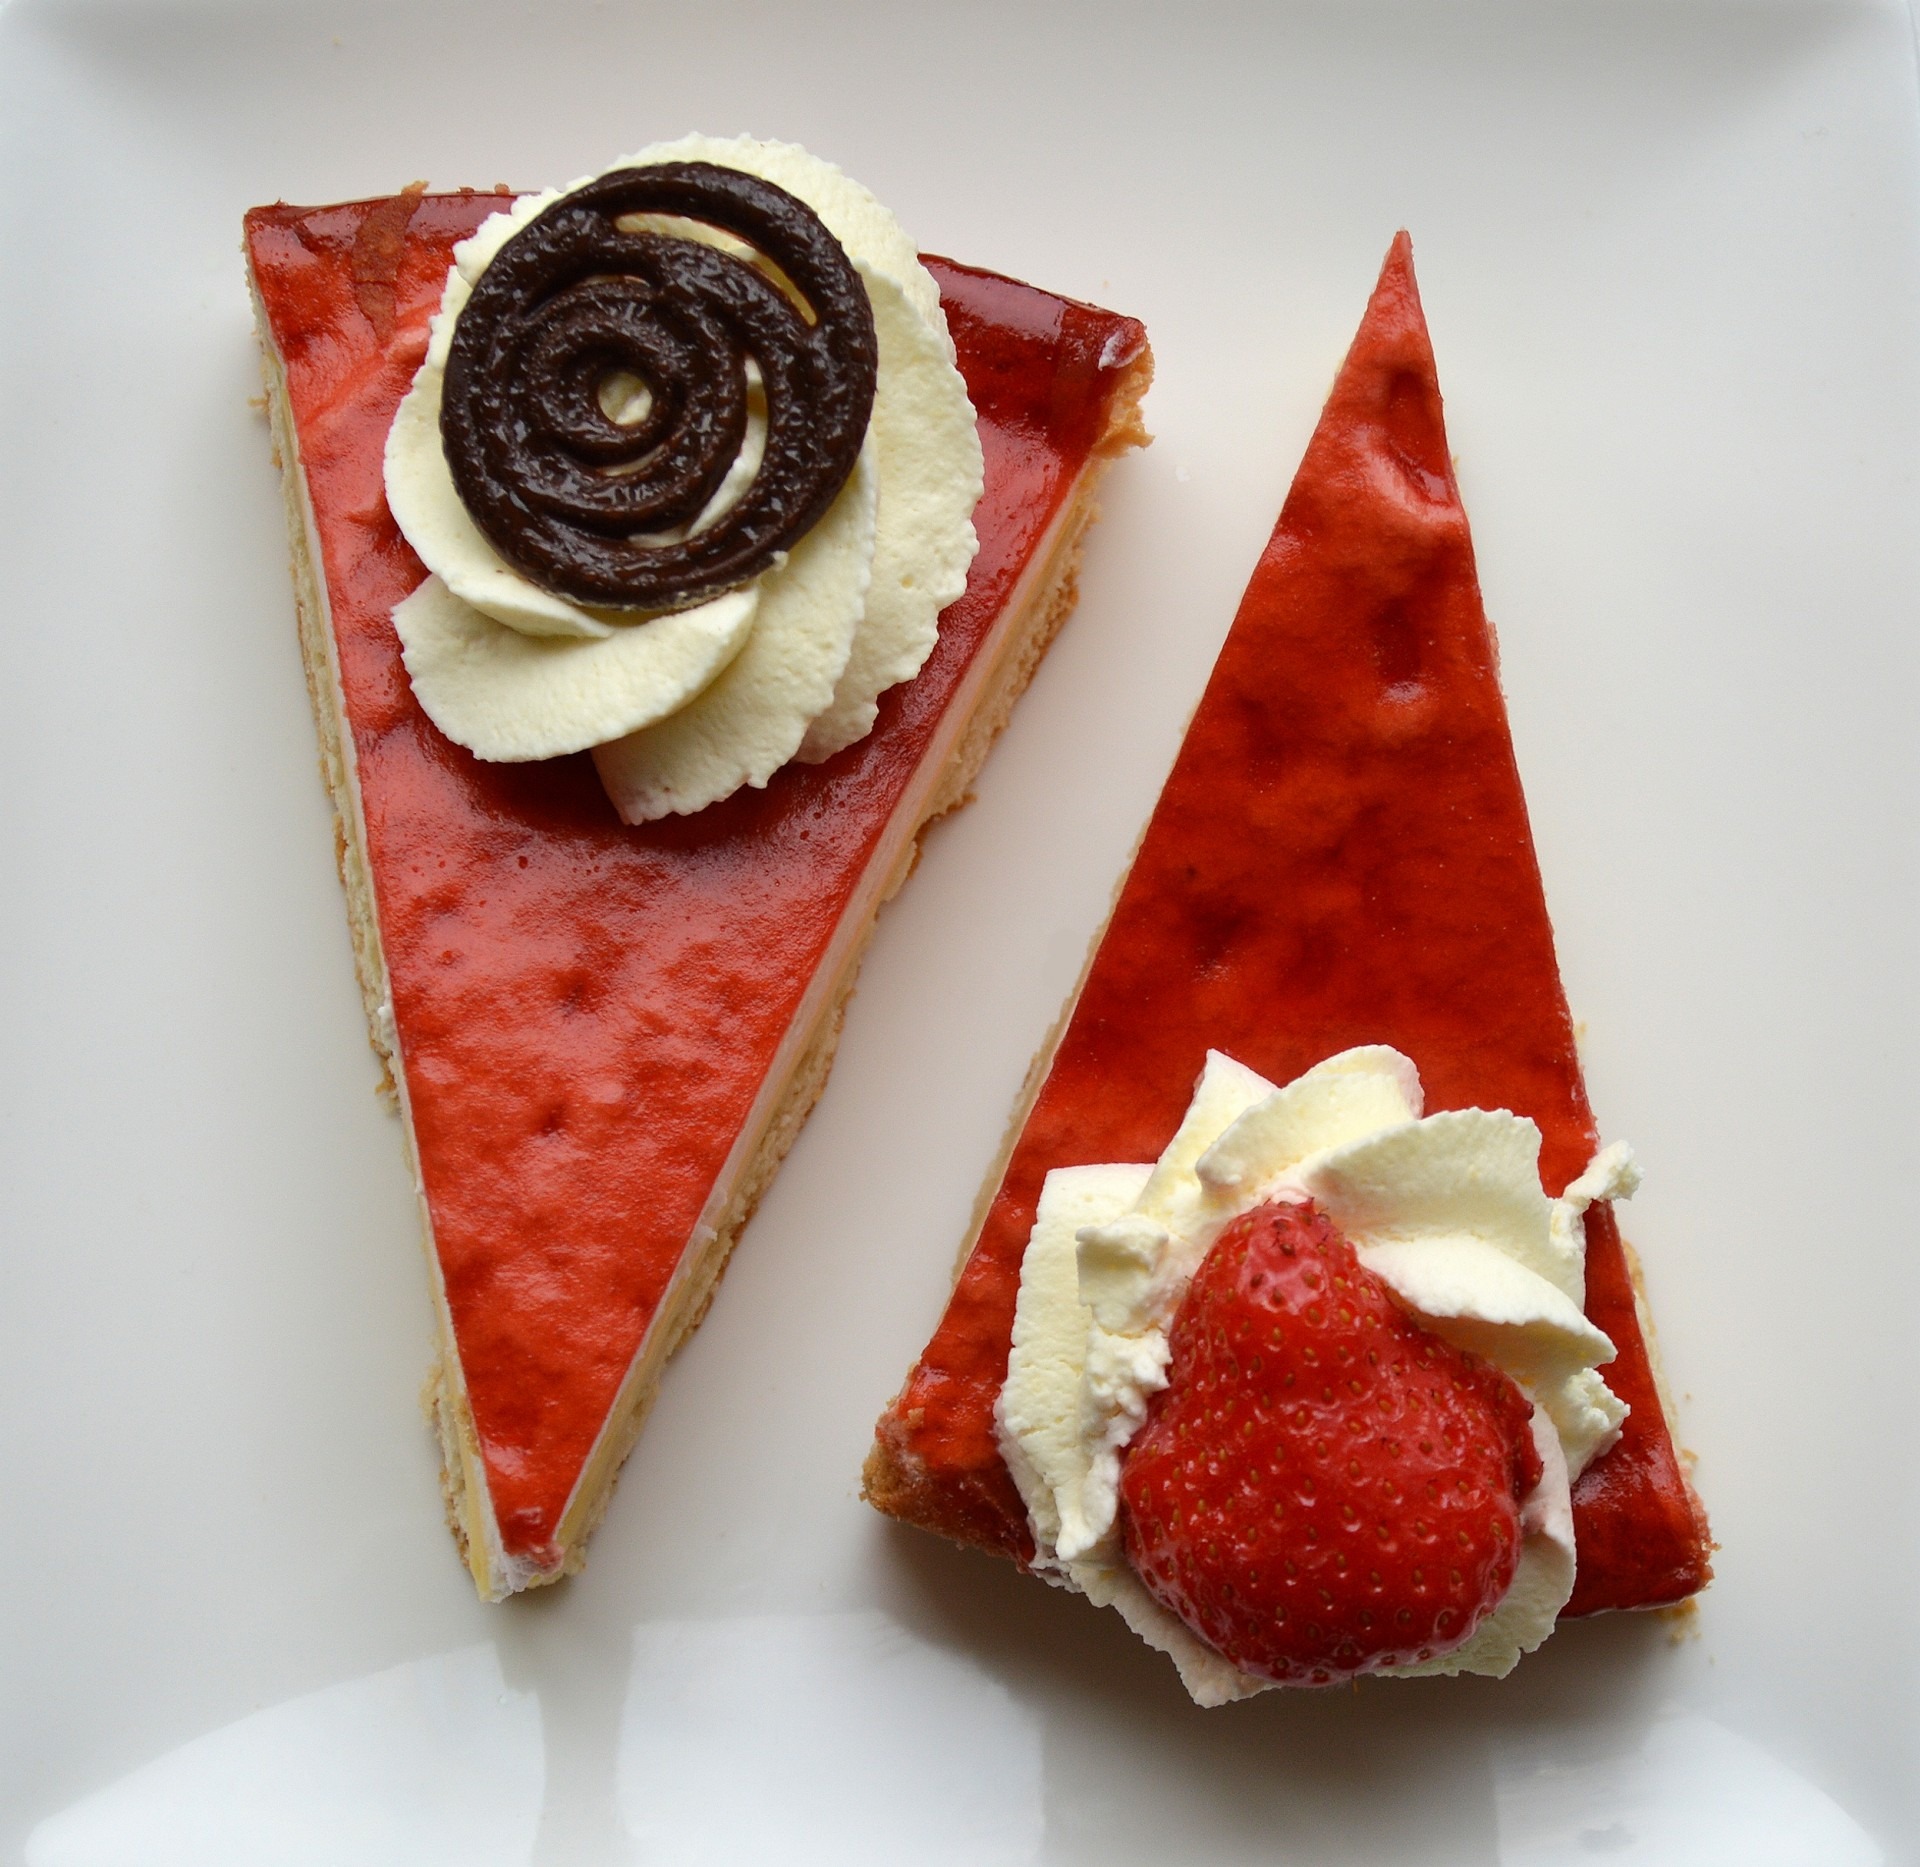
plant, fruit, sweet, restaurant, dish, meal, food, produce, breakfast, chocolate, snack, dessert, cuisine, delicious, cake, bakery, strawberry, baked, strawberries